Liu Wu, Prince of Liang

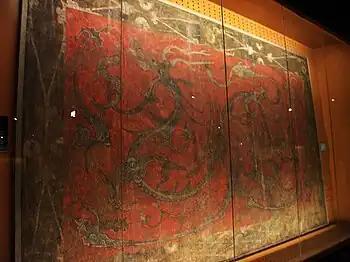
The mural of the Four Gods at the Henan Provincial Museum.

Liu Wu died at home in 144 BC after a trip to Chang'an. His memorial to his brother asking to extend his stay at the capital was rejected and he took ill soon after returning home. He was around forty years old. His estate at his death was estimated to include 400,000 catties of gold and an equivalent amount of wealth in land — if true, and assuming the gold was pure, this fortune would be equivalent to more than US$30 billion today. His third son was the serial killer Liu Pengli. The other four were (in order) Liu Mai, Liu Ming, Liu Ding, and Liu Bushi. His mother the empress dowager was at first inconsolable, but Emperor Jing placated her by dividing the realm of Liang into five pieces and bestowing them upon Liu Wu's sons.